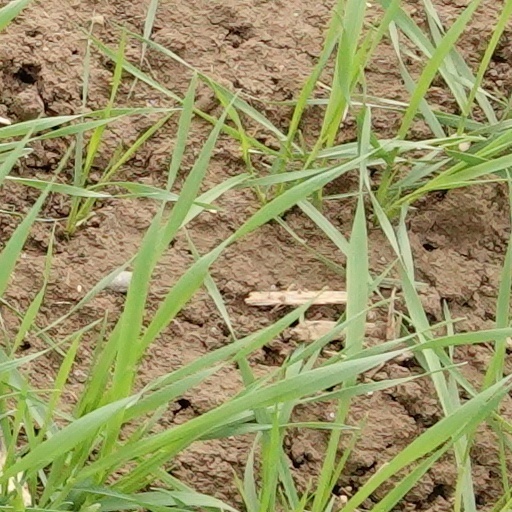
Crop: wheat